University of Illinois Chicago

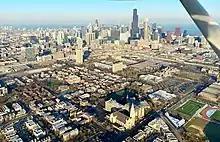
UIC campus from the air in December 2019

After the major $550 million South Campus expansion, the university began renovating existing facilities on campus. This focus is in part due to a constrained state budget: state funds for new buildings are scarce. Since renovation is less costly, this approach is being used to update facilities.